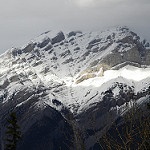
Label: mountain